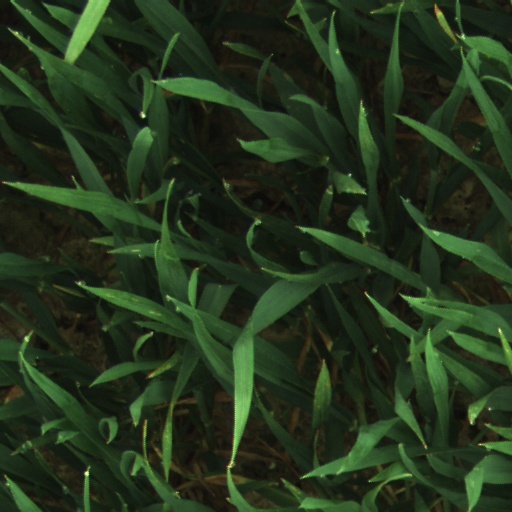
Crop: wheat